Rushden Cavalcade

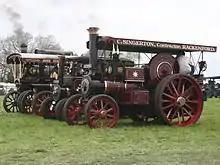
Traction engines on display at Rushden Cavalcade

Rushden Cavalcade was a 3-day event run by the Rushden Historical Transport Society (RHTS) until 2018.